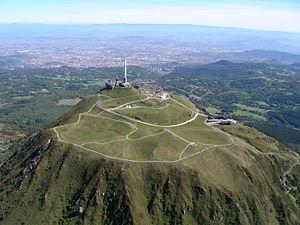
Le puy de Dôme vu de l'ouest avec Clermont-Ferrand au second plan et... à l'horizon, à 315 km, le mont Blanc
Le puy de Dôme est un volcan endormi de la chaîne des Puys, dans le Massif central. Il se trouve à une quinzaine de kilomètres de Clermont-Ferrand et a donné son nom au département du Puy-de-Dôme.